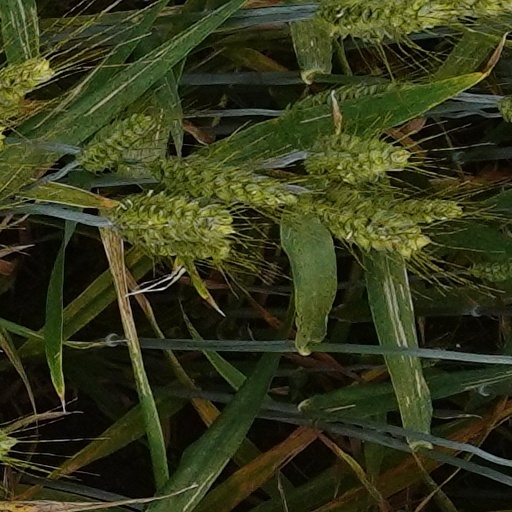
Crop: wheat